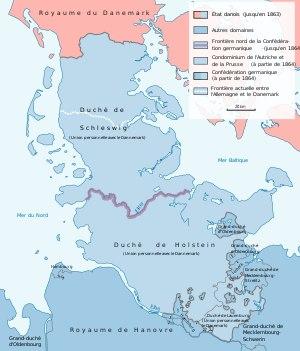
La famille royale danoise est composée des membres de la famille dynastique du monarque de Danemark.
La première guerre de Schleswig ou première guerre prusso-danoise est un conflit qui oppose la Confédération germanique au Danemark du mois de mars 1848 jusqu'en 1851.
La convention de Gastein est signée le 14 août 1865 par l'Autriche et la Prusse à Bad Gastein, en Autriche. Elle vise à résoudre l'affaire des duchés de Schleswig, de Holstein et de Lauenbourg, cédés conjointement aux deux pays par le Danemark après la guerre des Duchés. Le traité a été ratifié par les deux parties cinq jours plus tard.